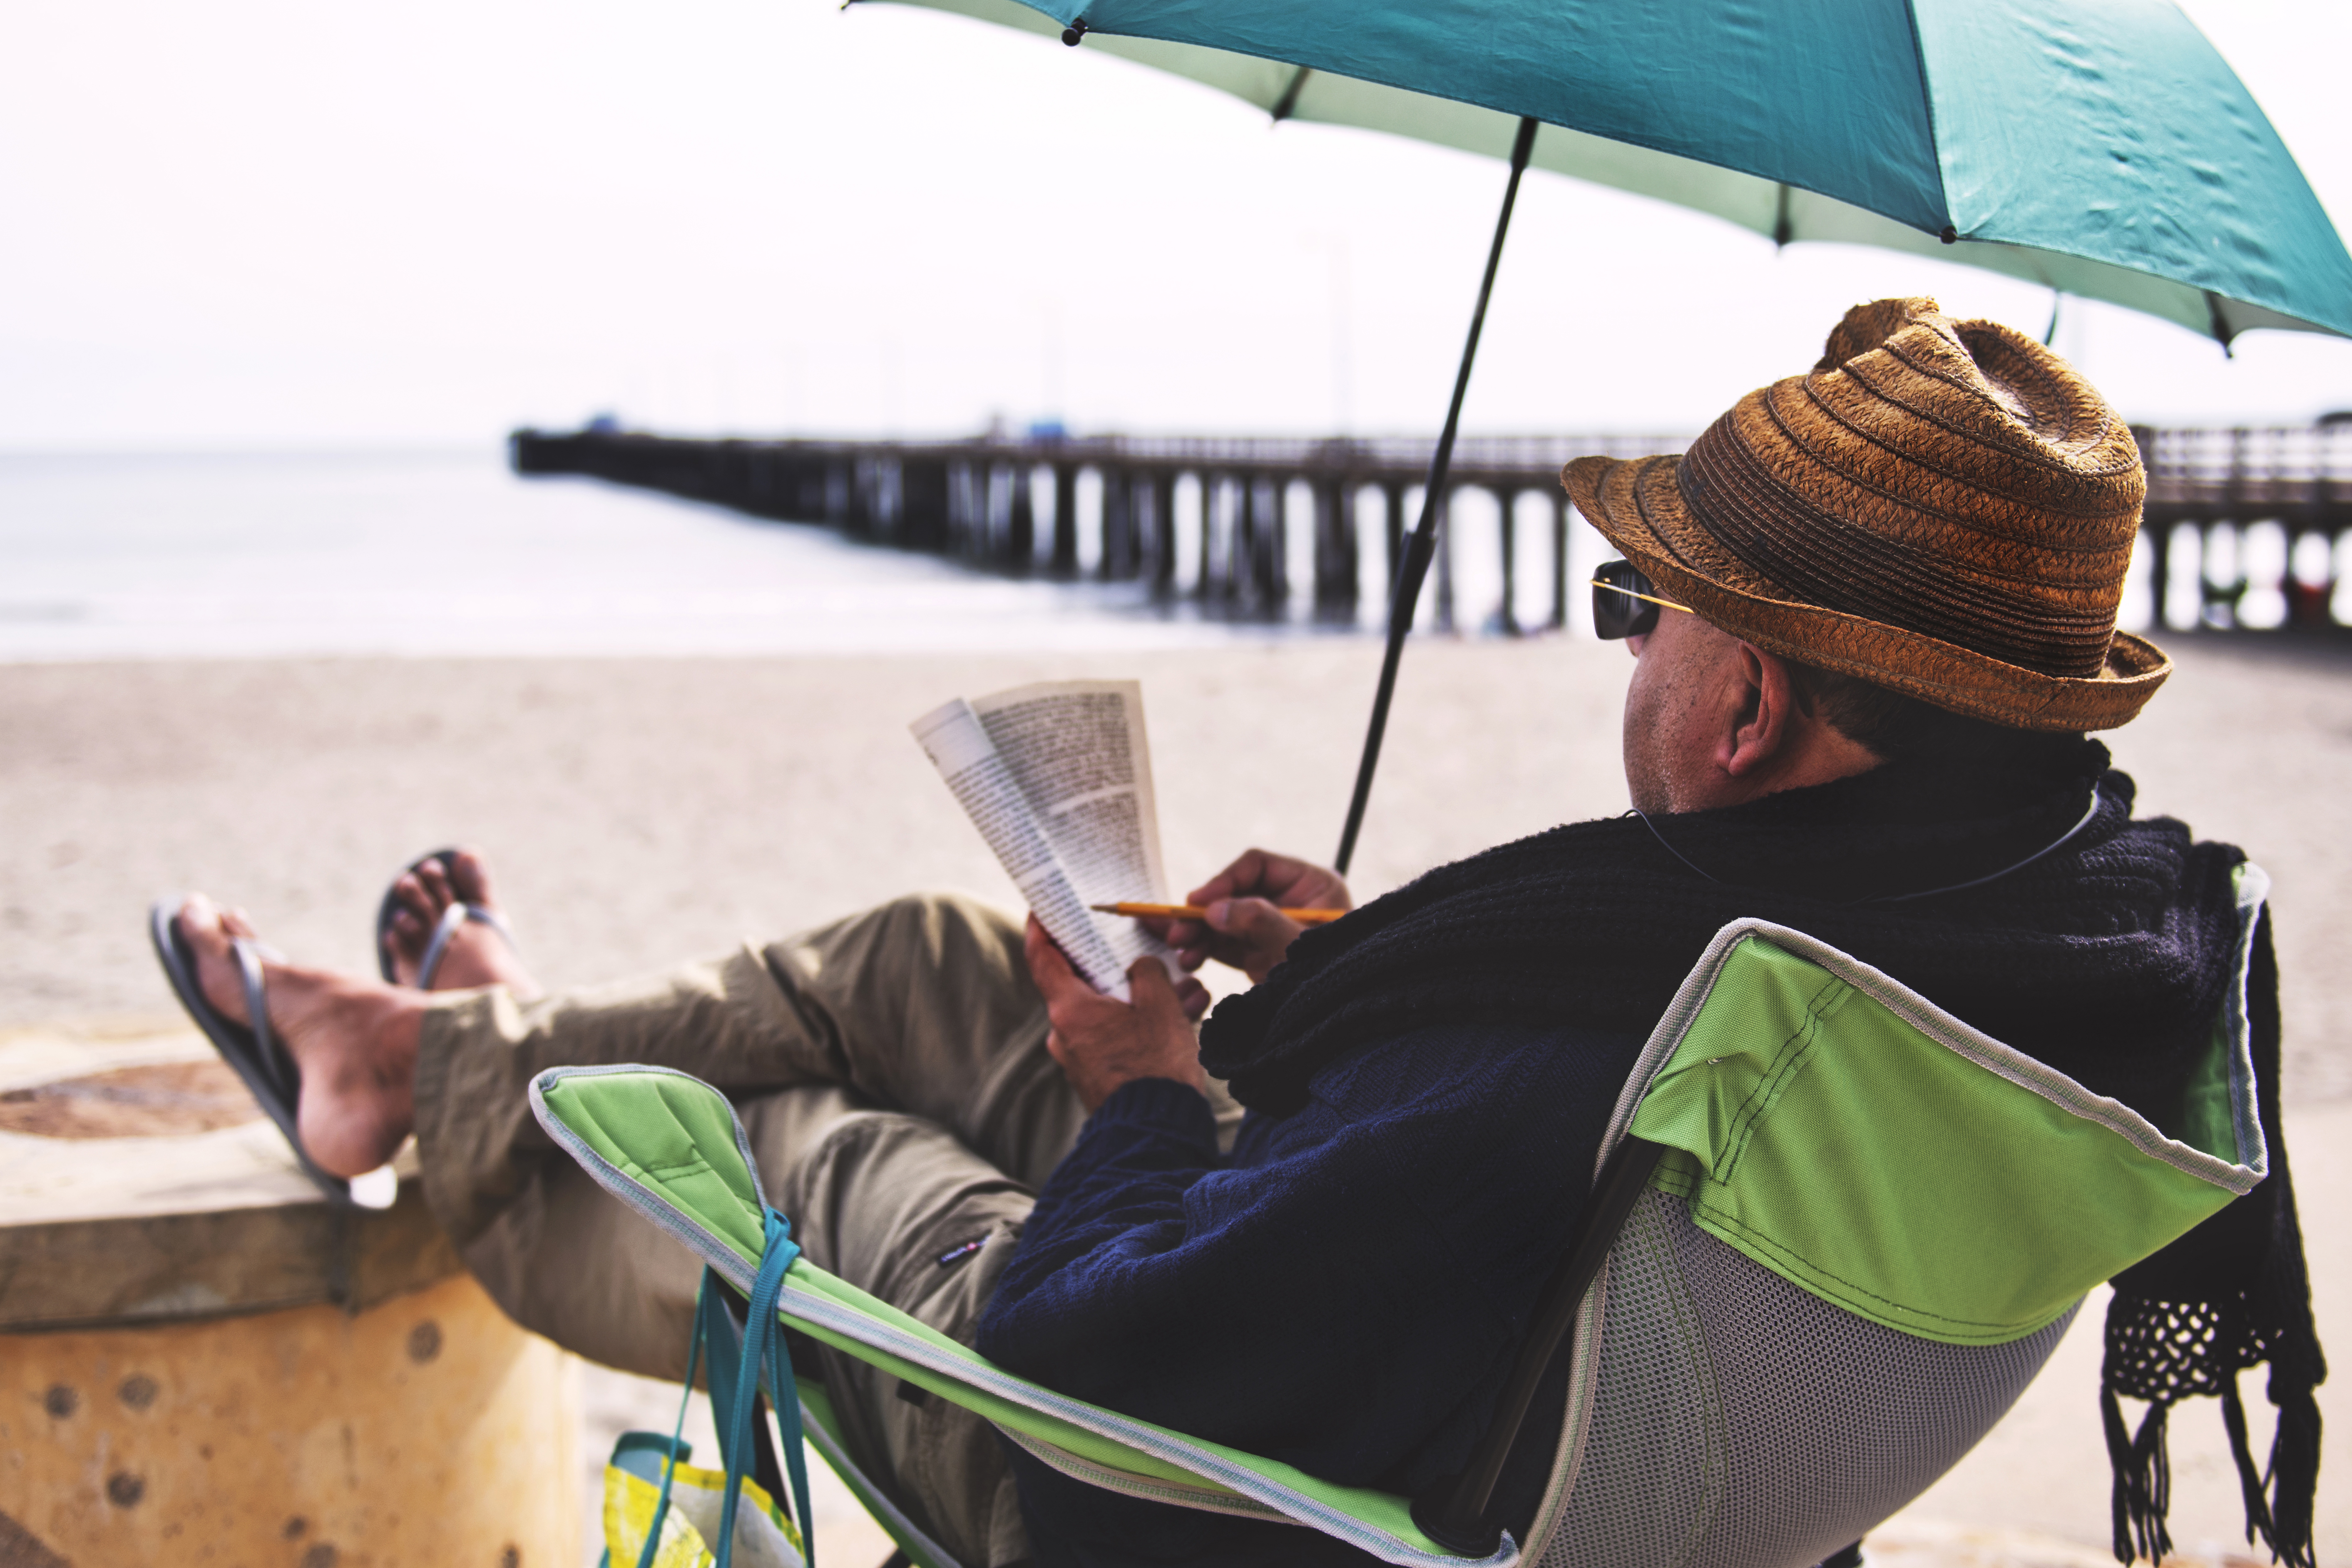
product, vacation, sitting, tourism, human, sand, travel, beach, sea, leisure, umbrella, fashion accessory, photography, coast, recreation, vehicle, furniture